FGM-172 SRAW

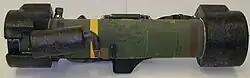
FGM-172A SRAW

The FGM-172 SRAW (Short-Range Assault Weapon), also known as the Predator SRAW, was a lightweight, close range missile system produced by Lockheed Martin, developed by Lockheed Martin and Israel Military Industries. It is designed to complement the FGM-148 Javelin anti-tank missile. The Predator had a longer range and was more powerful than the AT4 that it was designed to replace, but had a shorter range than the Javelin.